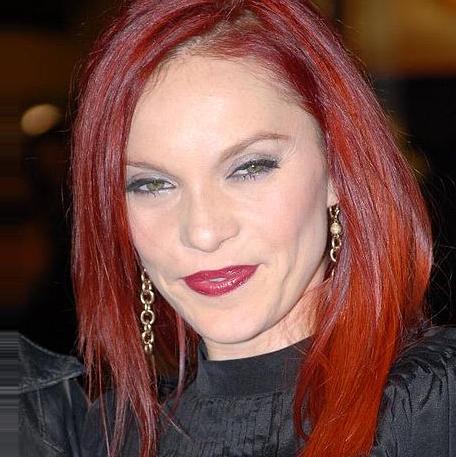
Age: 33